Kharkiv Metro

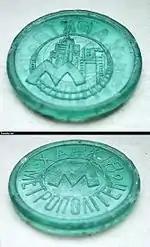

On Easter night from 19 to 20 April 2009 (from 00:30 to 02:00), a concert of the academic symphony orchestra of the Kharkiv Philharmonic Society under the direction of conductor Yuri Yanko took place on the platform of the Universytet station. The concert attracted about 5,000 listeners. There were subway trains on both sides of the platform during the concert for the safety of spectators. When the concert ended, the two trains took the audience in different directions.